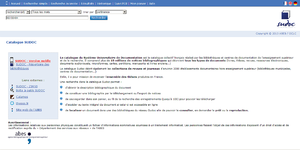
Système universitaire de documentation
Skærmbillede fra Système Universitaire de Documentation (Sudoc)s hjemmeside
Système universitaire de documentation gør det muligt for franske universitetsbiblioteker og biblioteker på andre højere uddannelsesinstitutioner at skabe en oversigt over dokumenter i deres varetægt.